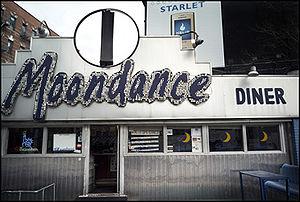
Un diner est un type de restaurant, au départ préfabriqué, typique de l'Amérique du Nord, en particulier du nord-est des États-Unis.